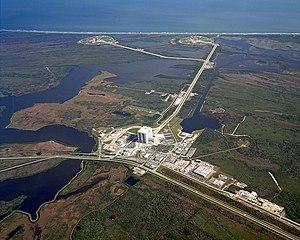
Le complexe de lancement 39 ou LC-39 est un ensemble d'installations de la NASA utilisé pour assembler et lancer les engins spatiaux les plus emblématiques du programme spatial de l'agence spatiale américaine : la fusée Saturn V, la navette spatiale américaine. Prévu pour accueillir les futurs lanceurs lourds Ares du programme Constellation, la base de lancement se retrouve désaffectée à la suite de l'arrêt de ce programme en 2010 et celui de la navette spatiale en 2011. En 2016, le complexe de lancement est en cours de réaménagement pour accueillir trois nouvelles familles de lanceur : le lanceur lourd Space Launch System de la NASA sur l'ensemble, le lanceur lourd Falcon Heavy de la société SpaceX et des petits lanceurs à déterminer sur le complexe 39C. Le complexe fait partie du Centre spatial Kennedy et est situé à Merritt Island en Floride.